Bijapur

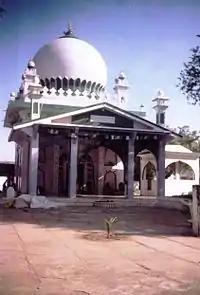
Tomb or Dargah of Sufi Saint Hazrat Murtuza Quadri located at western side Bijapur

After the 1818 defeat of the Peshwa by the British in the Third Anglo-Maratha War, Bijapur passed into the hands of the British East India Company, and was assigned to the Maratha princely state Satara.